Alfred Cross

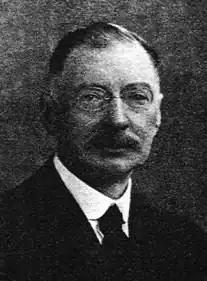
Alfred William Stephens Cross

From 1889 to 1899 he was in partnership with Henry Spalding as Spalding and Cross, taking part in many competitions for building design. Cross and his son (Kenneth Mervyn Baskerville Cross, 1890–1968) became specialised in designs for public baths.